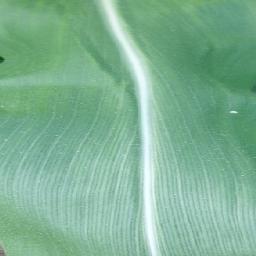
Label: Corn___healthy